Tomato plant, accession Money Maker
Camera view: bottom (45 deg); turntable rotation: 120 degrees
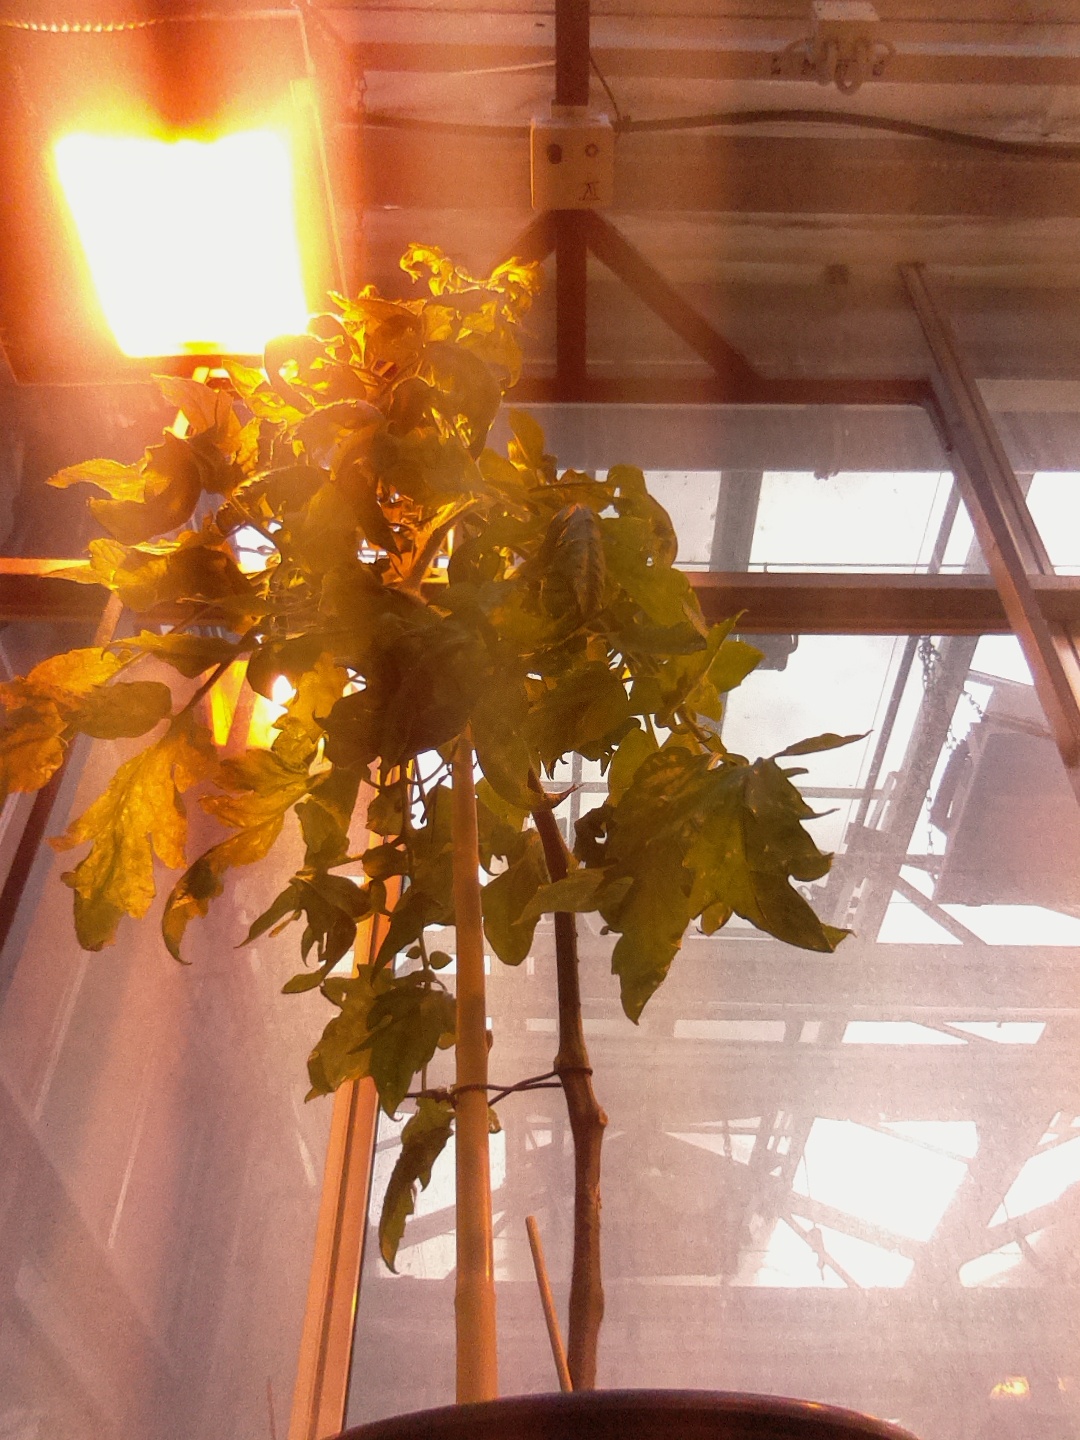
BBCH growth stage 76: 60%-70% of final fruit size